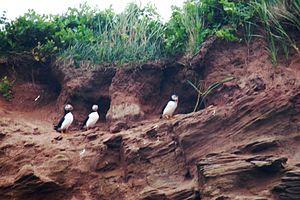
Macareux nichant sur la falaise de l'ile Brion en 2011
L'île Brion est une île de 6,5 km² située au Québec, dans le golfe du Saint-Laurent, à seize kilomètres au nord de Grosse-Île. Elle fait partie, tout comme les rochers aux Oiseaux, de la région la plus septentrionale des îles de la Madeleine. La majeure partie de son territoire est classée réserve naturelle sous le nom de « réserve écologique de l'Île-Brion ».